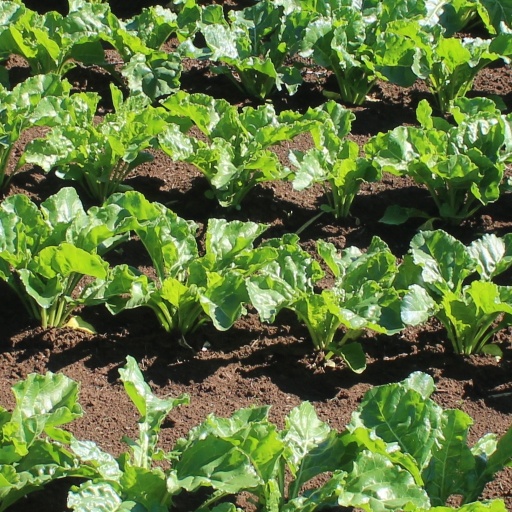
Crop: sugar beet